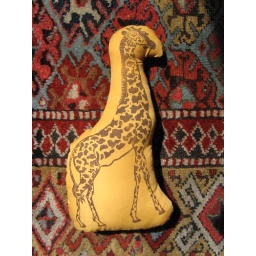
Block printed giraffe pillow in water-based brown ink on yellow-gold cotton, backed with the same fabric,